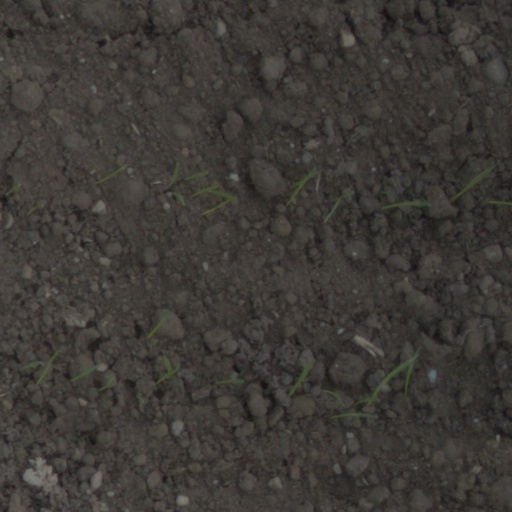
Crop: wheat